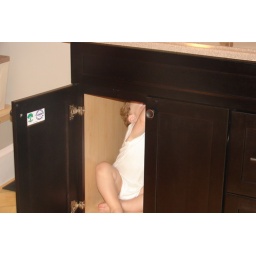
Under the sink in the bathroom